Peter II of Yugoslavia

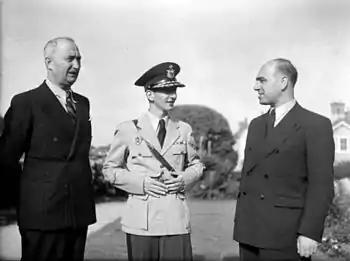
Prime Minister Dušan Simović, Peter II and Court Minister Radoje Knežević on 21 June 1941

The agreement came at the cost of both Paul and Cvetković being condemned by Serbian public opinion for "selling out" to the Croats, all the more so as many Croats made it clear that they saw the "banovina" of Croatia as only a stepping stone towards independence. The unpopularity of the agreement and the Cvetković government, was one of the reasons for the coup d'état of 27 March 1941 as many Serbs believed that Peter, the son of King Alexander, would continue with his father's centralising policies when he reached his majority.